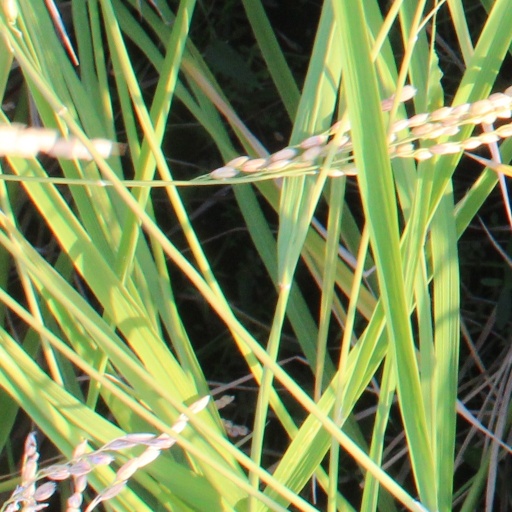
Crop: rice